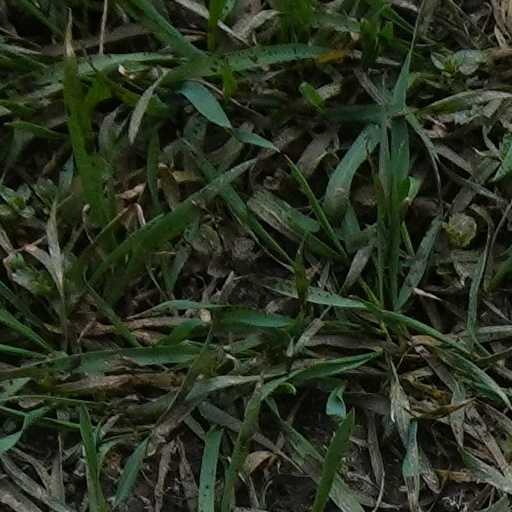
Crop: wheat